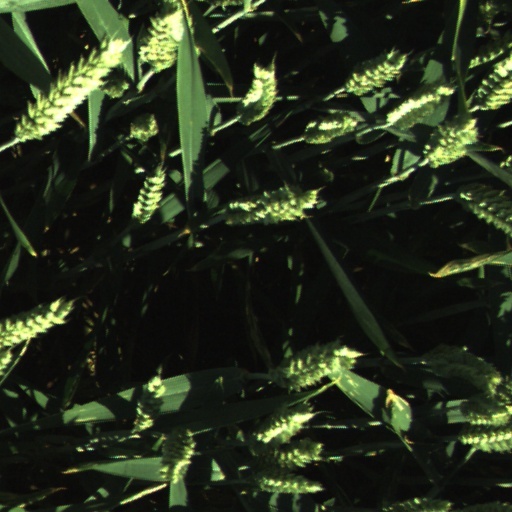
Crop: wheat